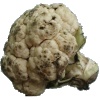
Label: cauliflower